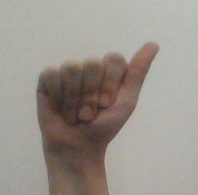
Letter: dhad